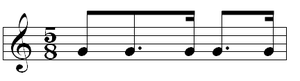
Cellule Zortziko
Le zortziko désigne, dans la culture du Pays basque, une forme poétique traditionnelle illustrée par les bertsolari et une danse caractéristique mesurée à cinq temps.